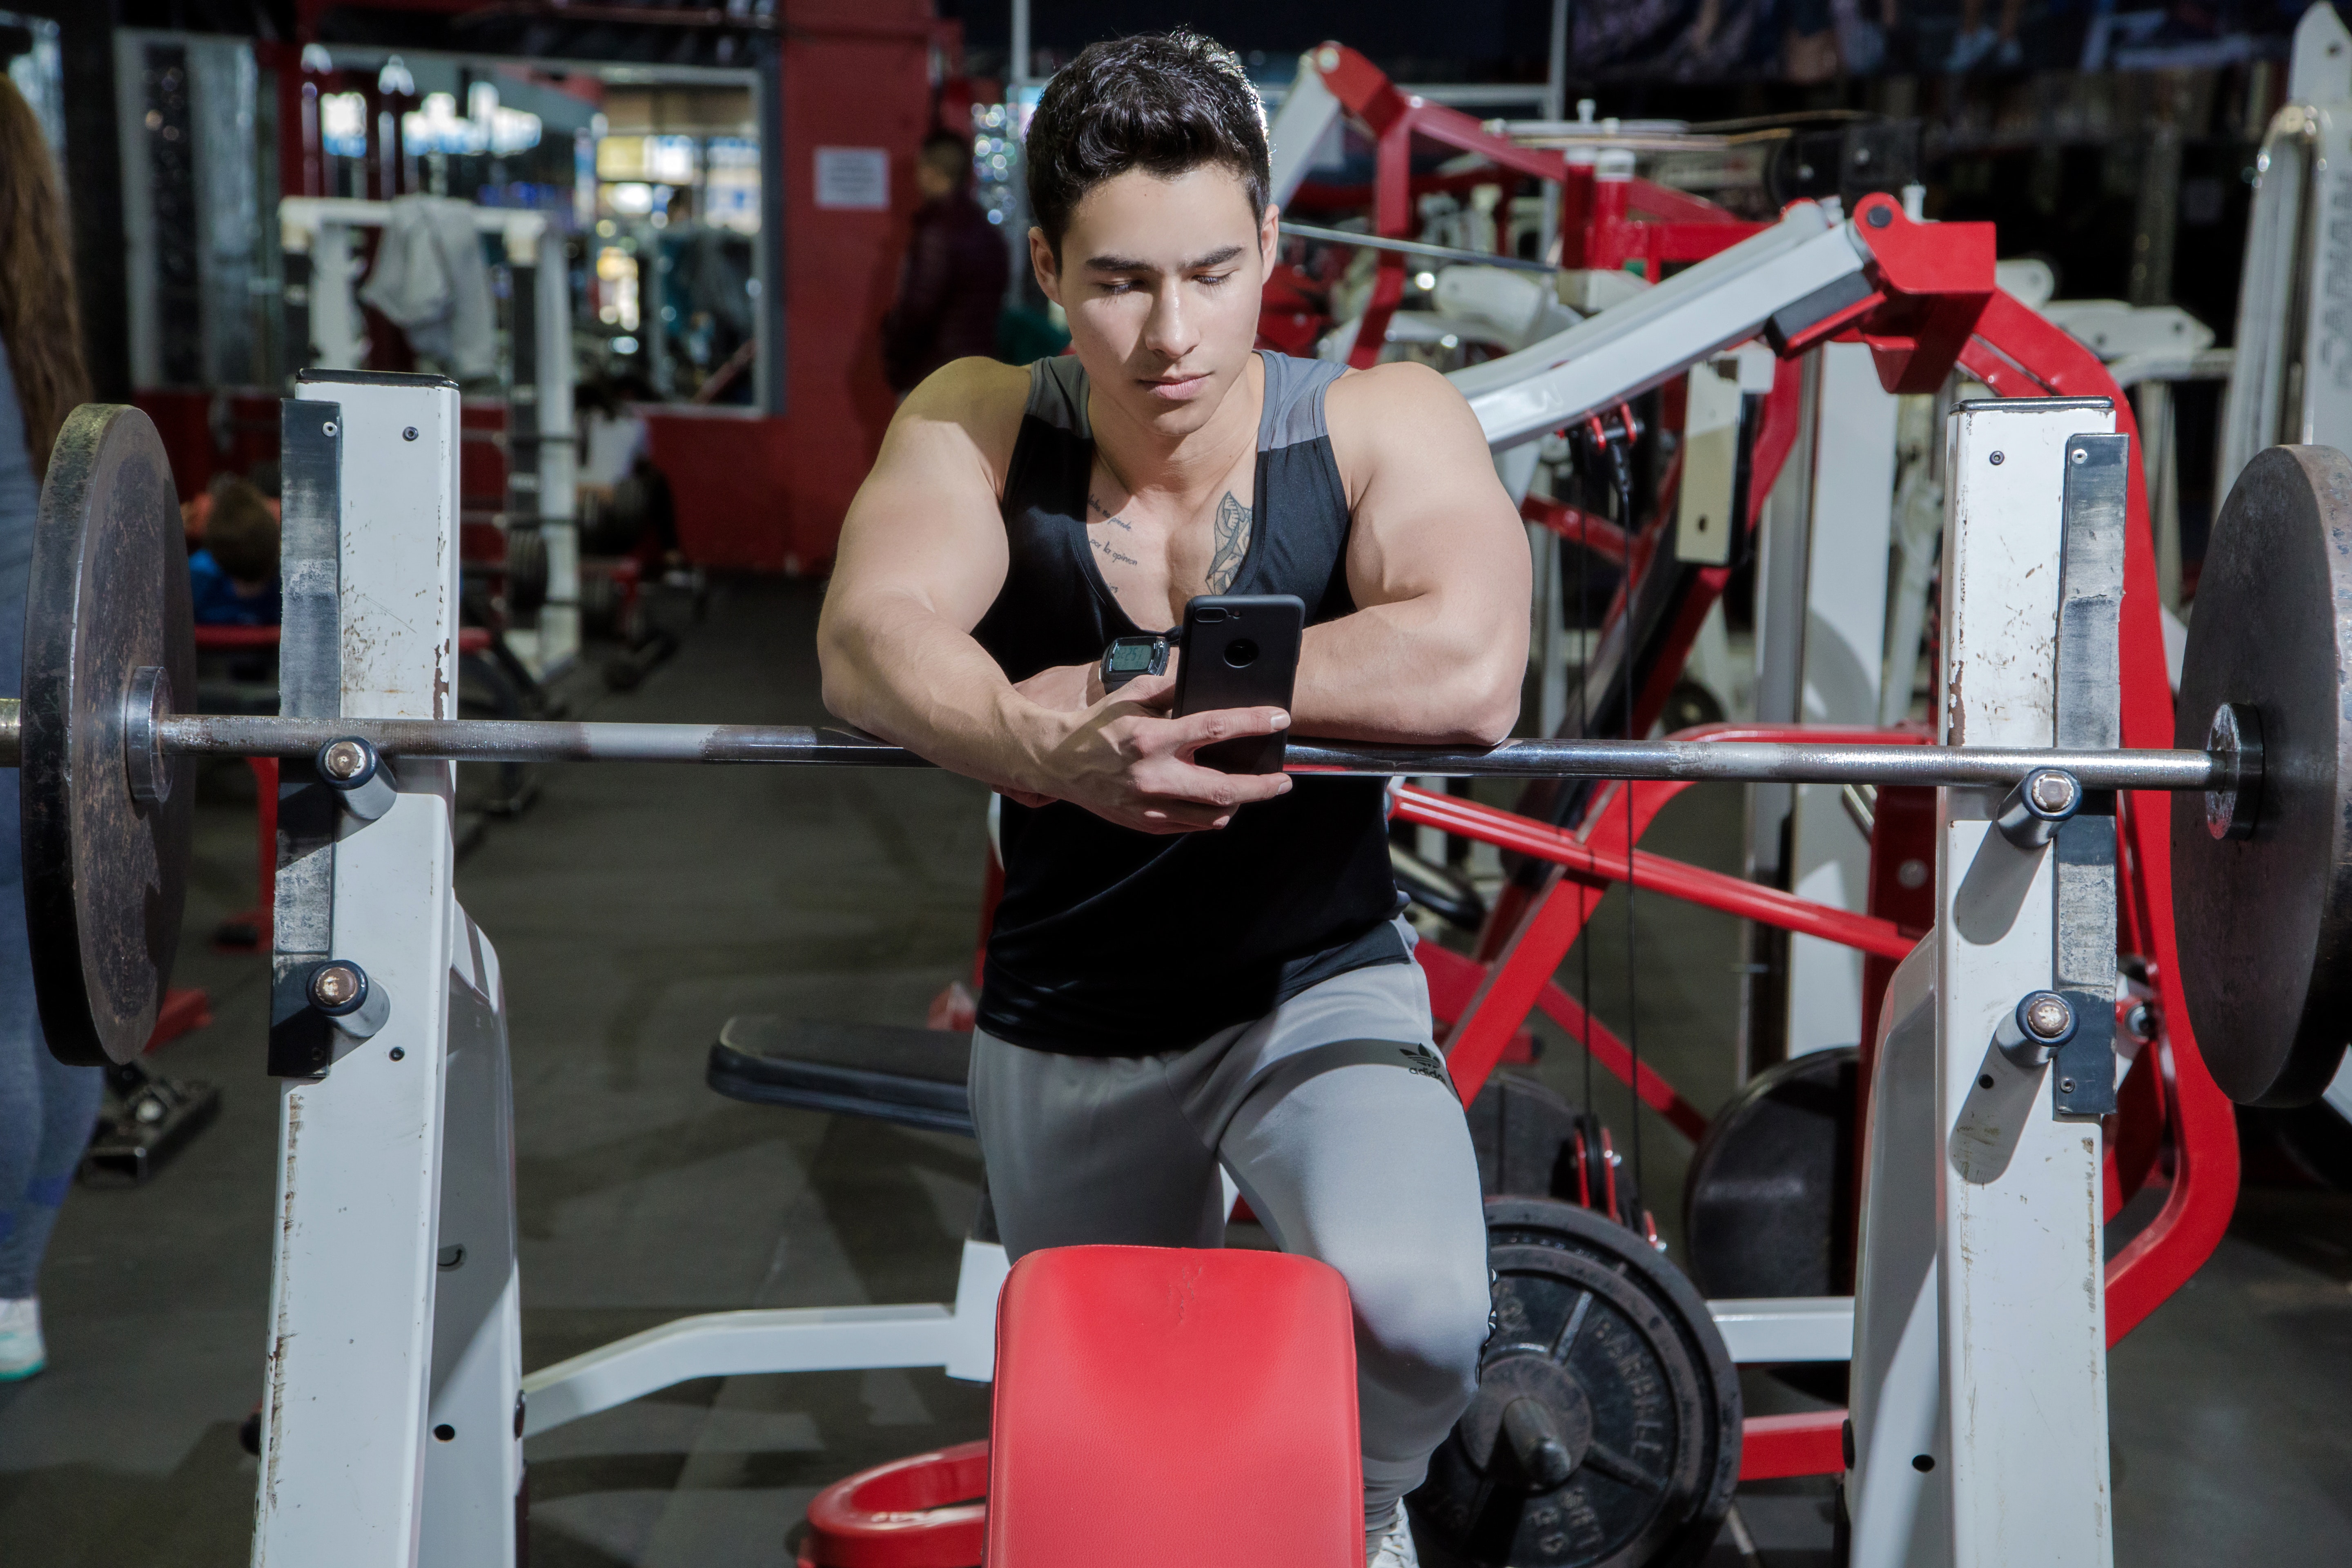
gym, weight training, exercise machine, exercise equipment, shoulder, standing, powerlifting, structure, barbell, physical fitness, arm, muscle, strength training, physical exercise, weightlifting, bodybuilding, fitness professional, human leg, joint, chest, thigh, biceps curl, personal trainer